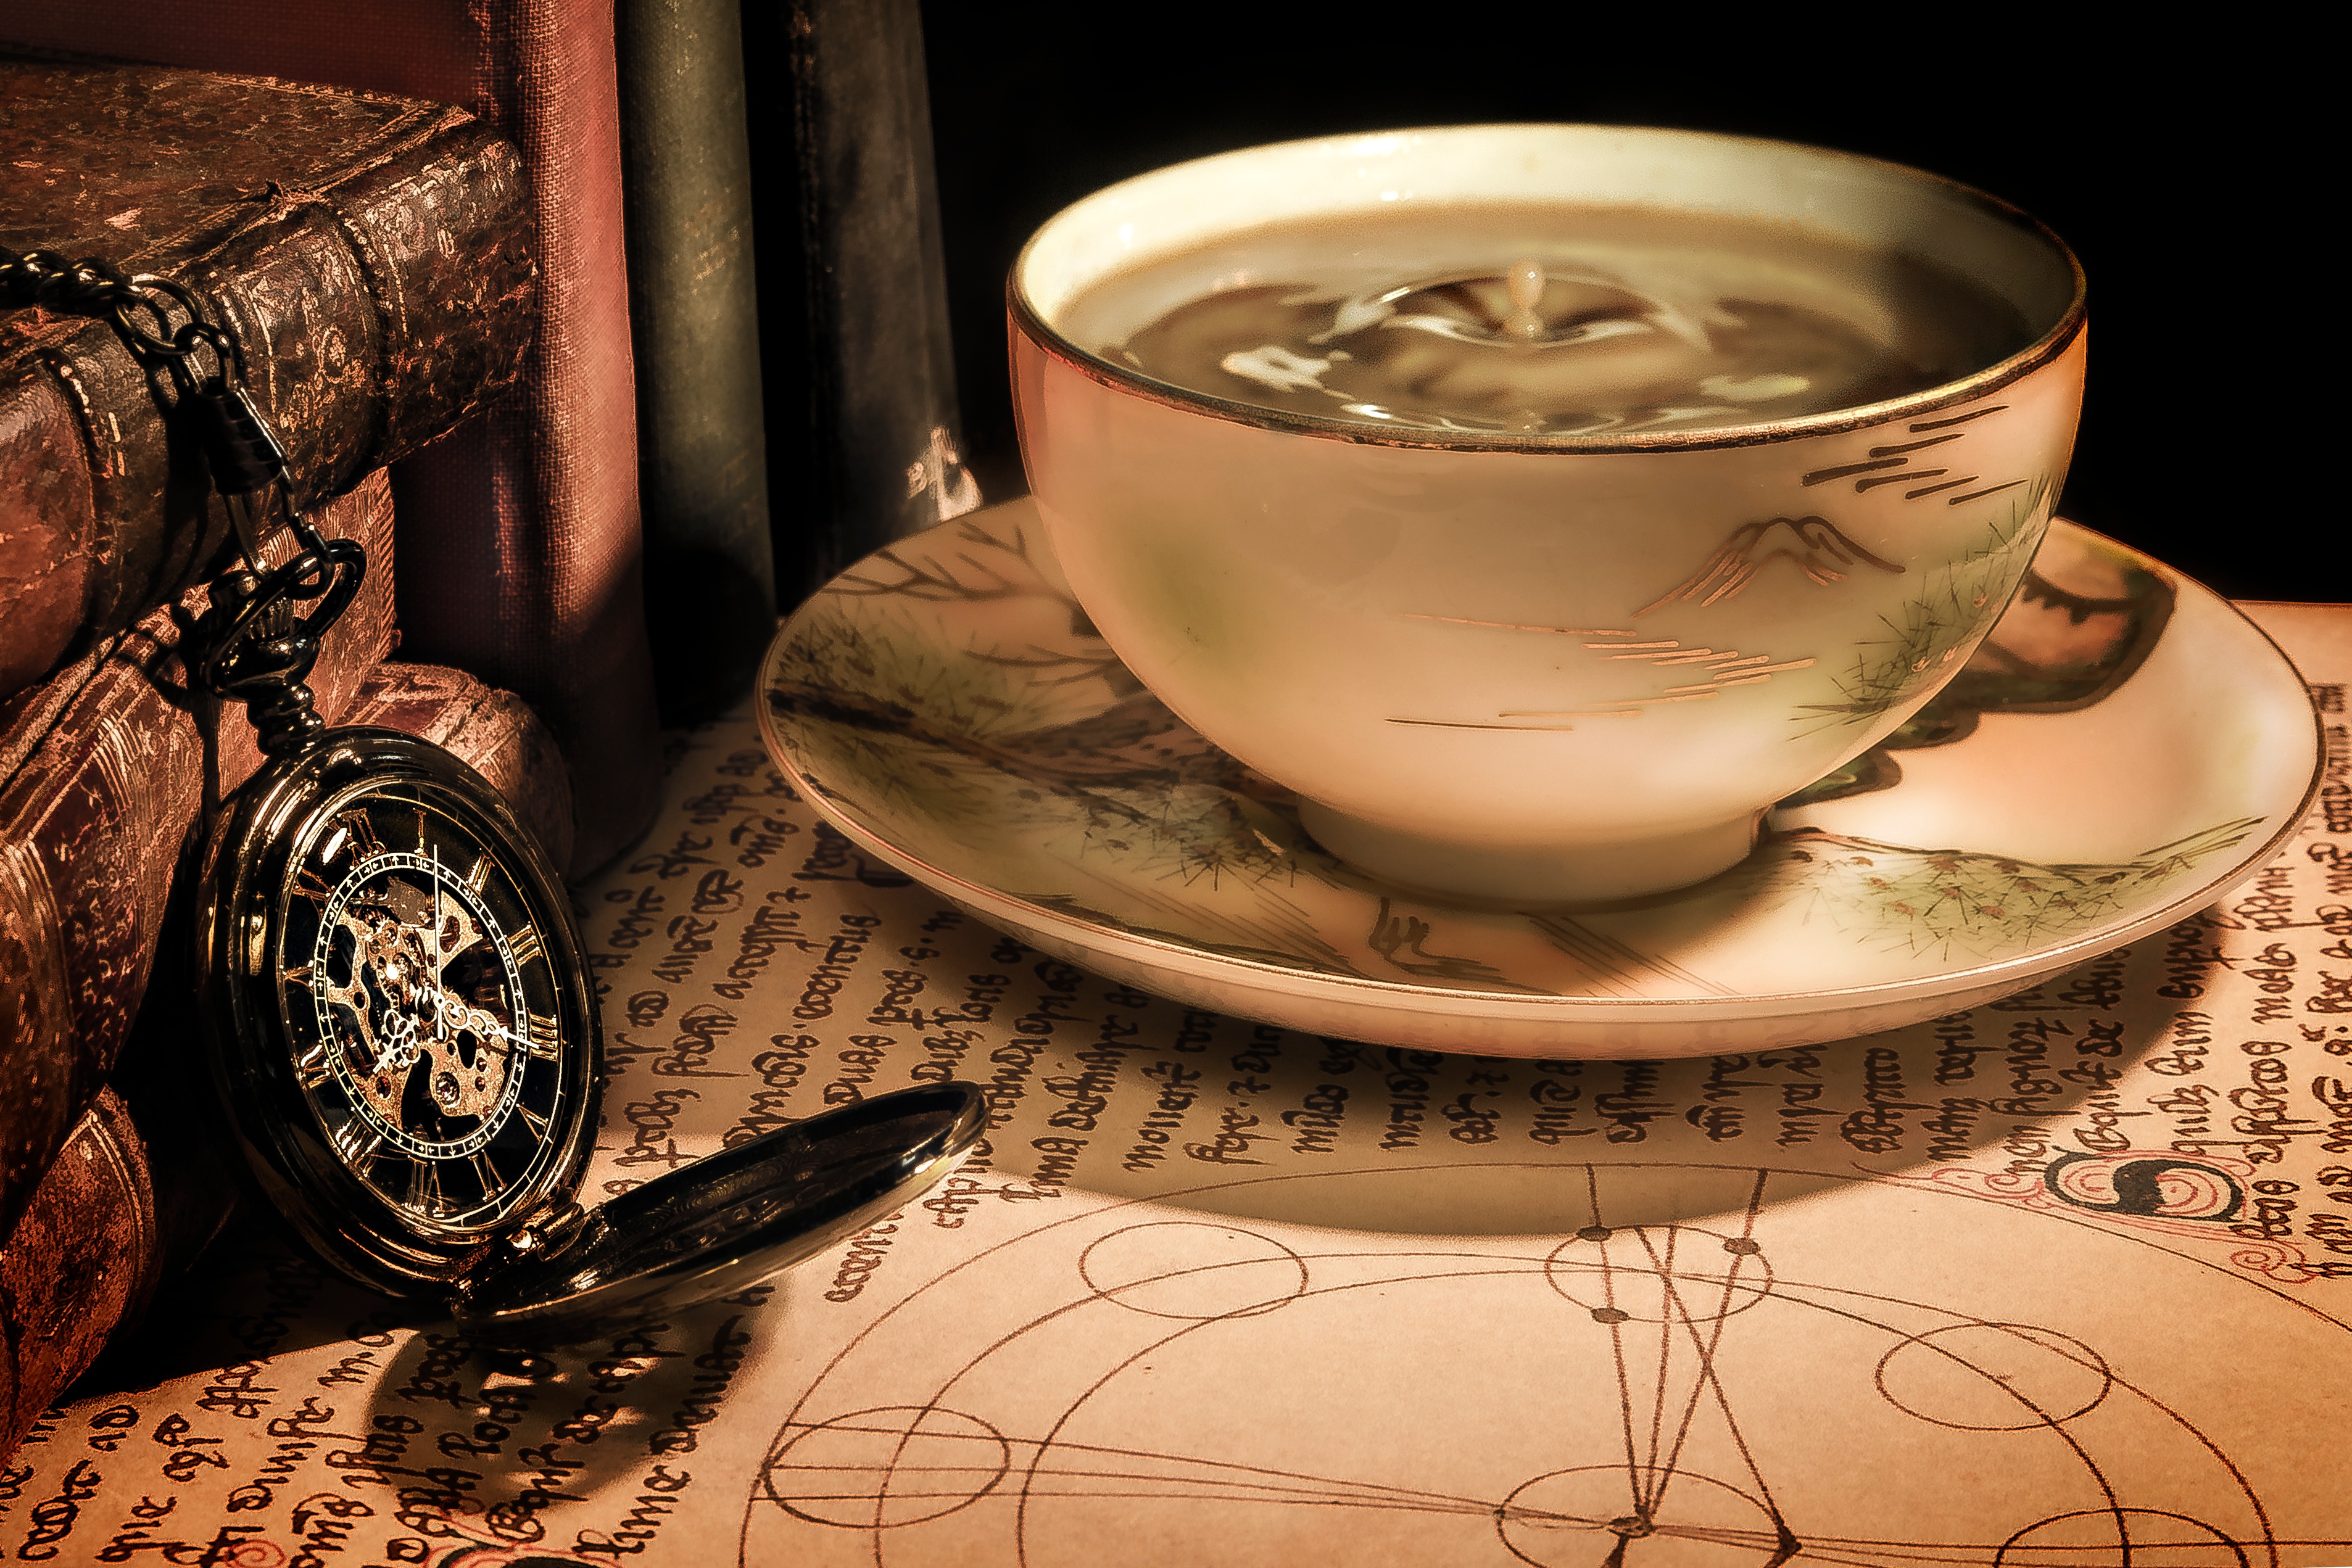
coffee, morning, cup, drink, coffee cup, still life photography